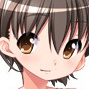
Portrait style: Anime Portrait